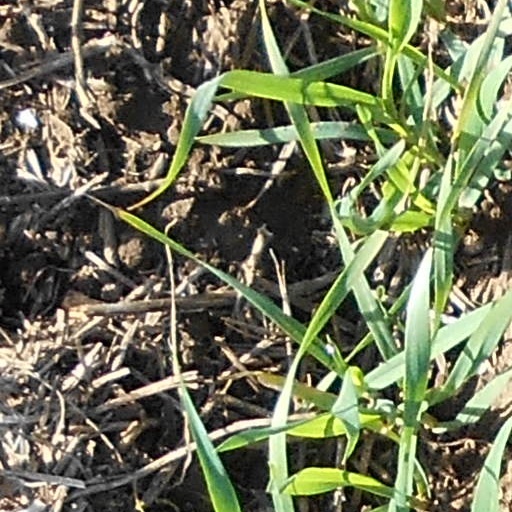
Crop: wheat